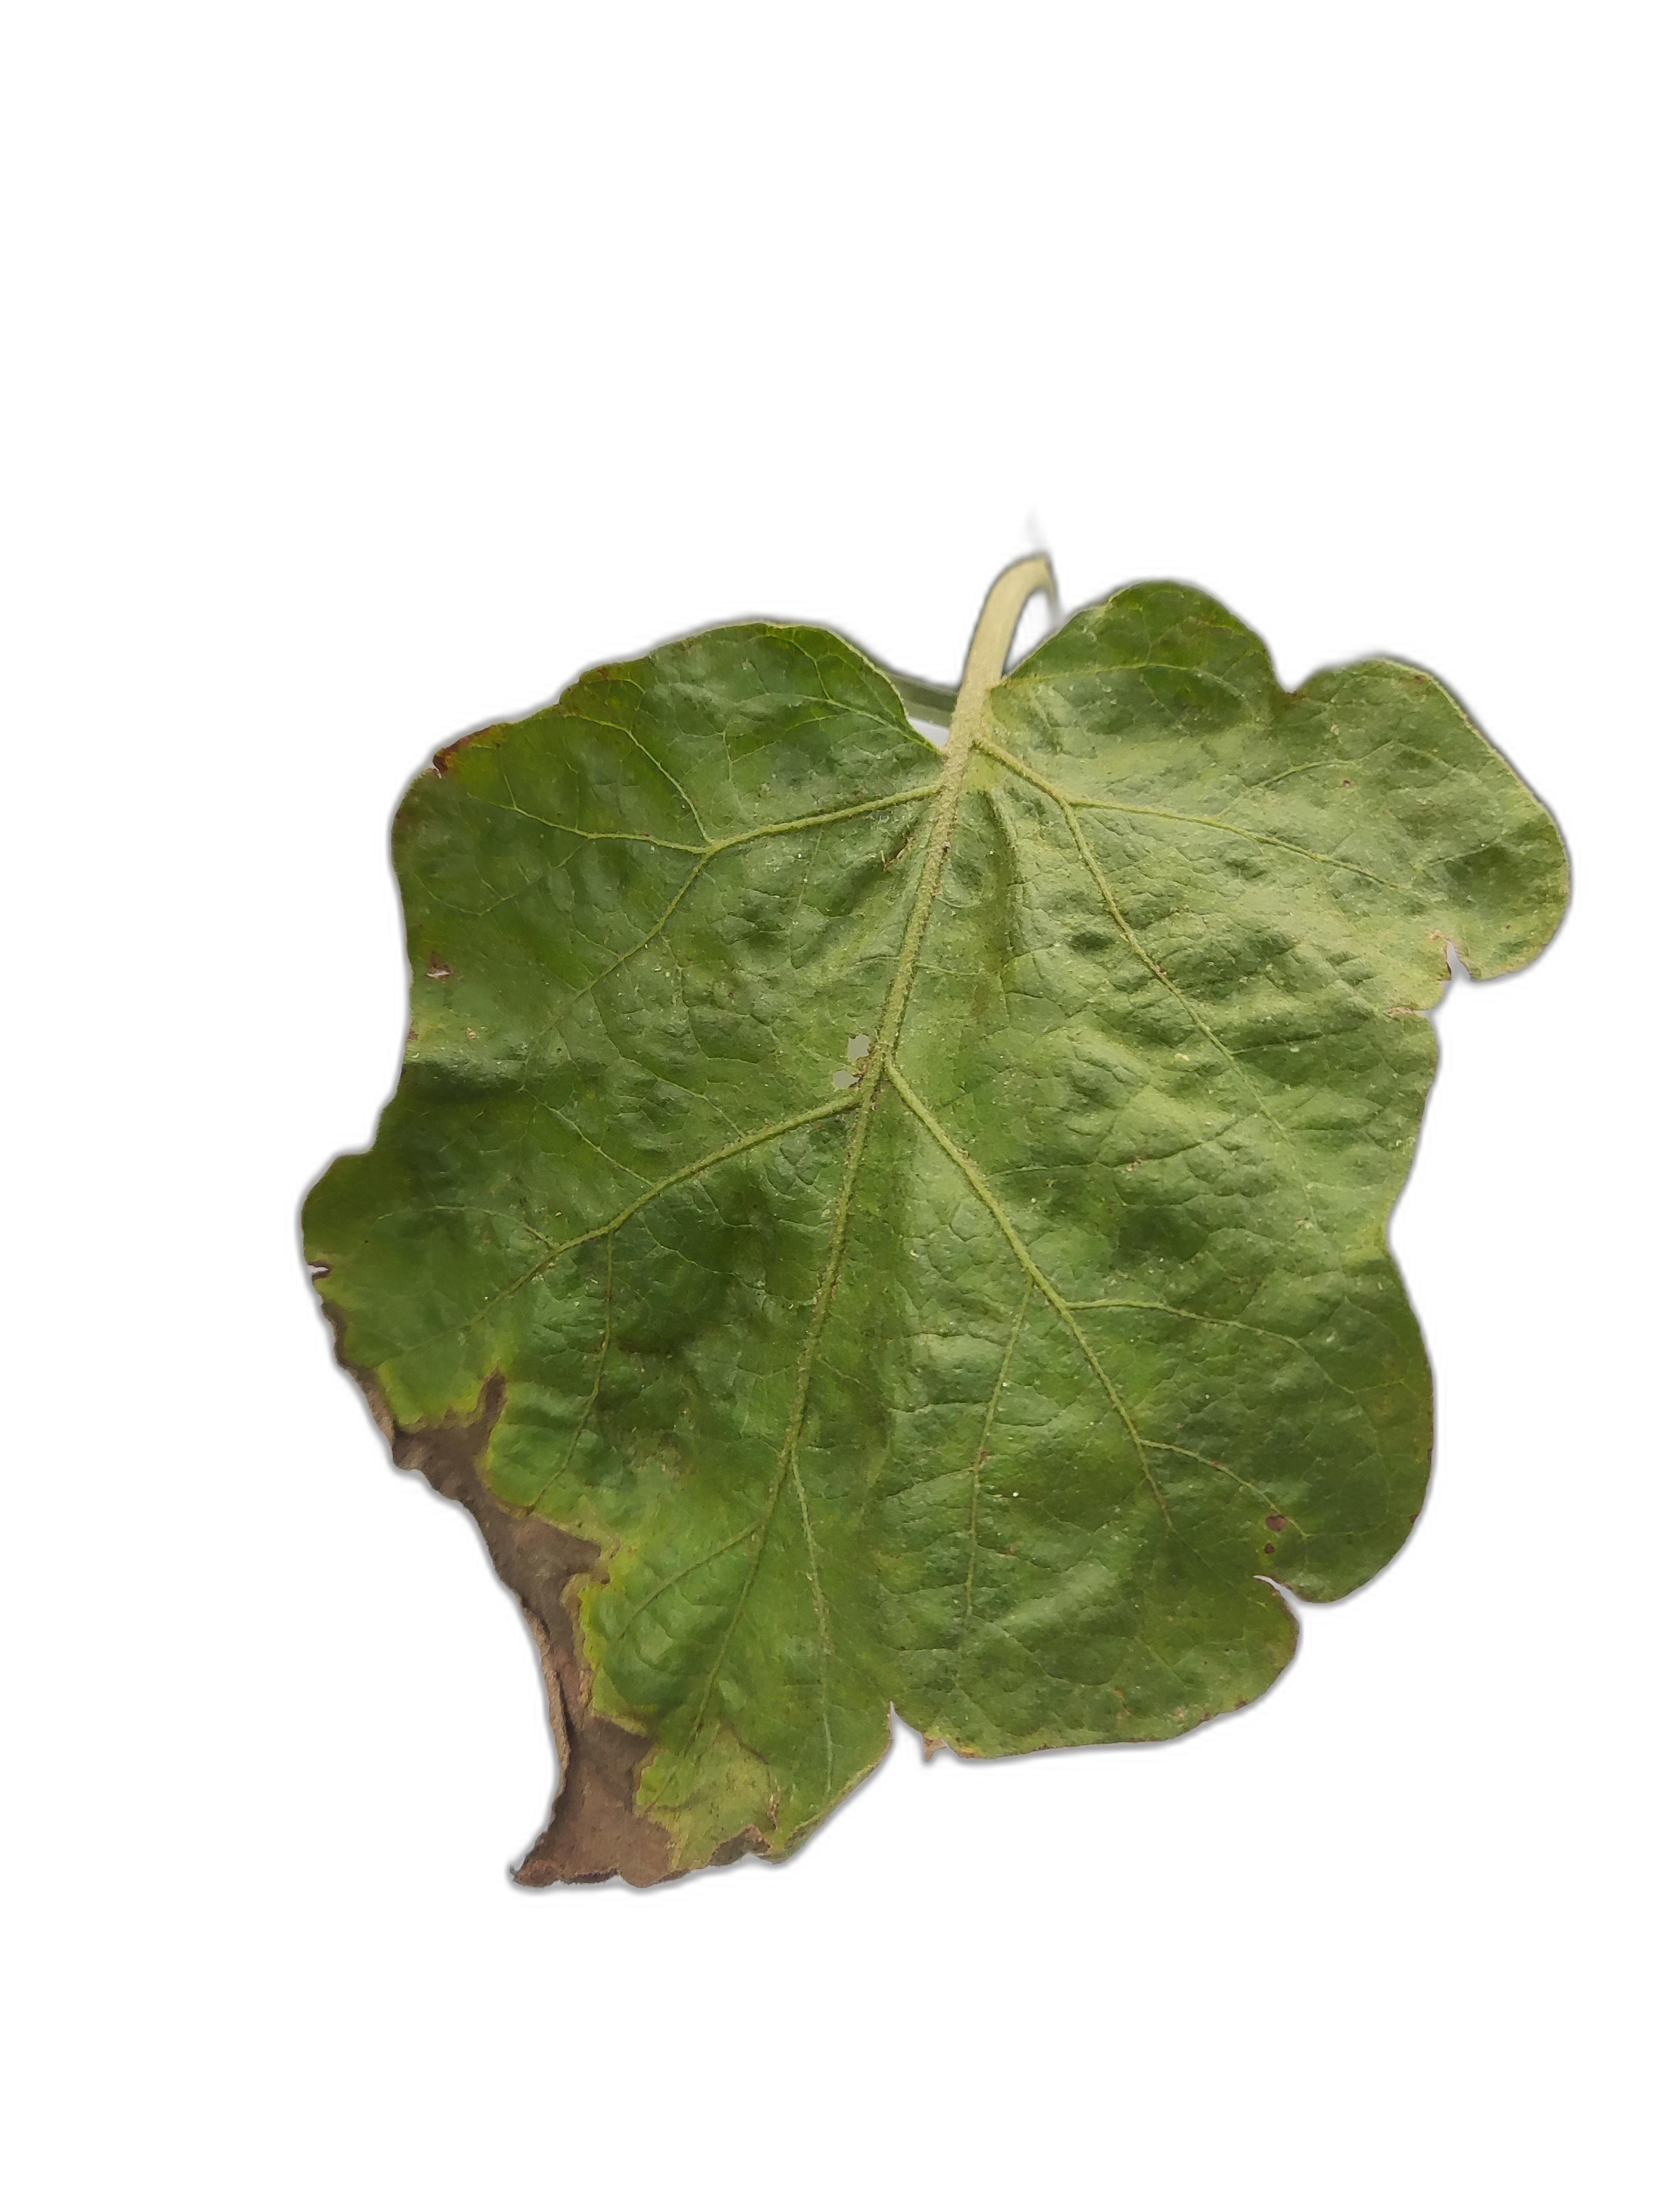
Label: Leaf Spot Disease